James G. Blaine

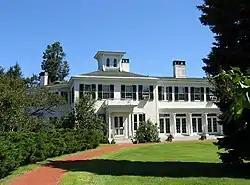
Blaine's residence in the capital city of Augusta is the home of Maine governors.

Blaine was reelected in 1864 and, when the 39th Congress assembled in December 1865, the main issue was the Reconstruction of the defeated Confederate States. Although he was not a member of the committee charged with drafting what became the Fourteenth Amendment, Blaine did make his views on the subject known and believed that three-fourths of the non-seceded states would be needed to ratify it, rather than three-fourths of all states, an opinion that did not prevail and placed him, atypically, in the radical camp. The Republican Congress also played a role in the governance of the conquered South, dissolving the state governments President Andrew Johnson had installed and substituting military governments under Congress' control. Blaine voted in favor of these new, harsher measures, but also supported some leniency toward the former rebels when he opposed a bill that would have barred Southerners from attending the United States Military Academy. Blaine voted to impeach Johnson in 1868, although he had initially opposed the effort. Later, Blaine was more ambiguous about the validity of the charges against Johnson, writing that "there was a very grave difference of opinion among those equally competent to decide," but he followed his party's leaders.